Strikeout

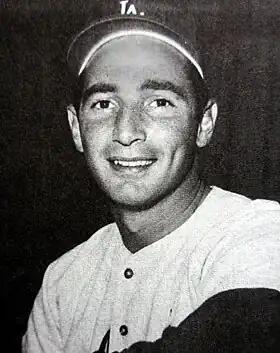
Hall of Famer Sandy Koufax was the first notable strikeout pitcher and the first to average more than a strikeout per inning pitched.

A swinging strikeout is often called a "whiff", while a batter who is struck out by a fastball is often said to have been "blown away". A batter who strikes out on a swung third strike is said to have "fanned" (as in a fanning motion), whereas if he takes a called third strike it is called a "punch out" (describing the plate umpire's dramatic punching motion on a called third strike). However, sometimes these words are used as general synonyms for a strikeout, irrespective of whether it was swinging or looking. The announcer Ernie Harwell called a batter who took a called third strike, usually on the other team, "out for excessive window-shopping" or having "stood like the house by the side of the road".